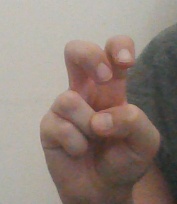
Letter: toot